Adrian Woodruffe-Peacock

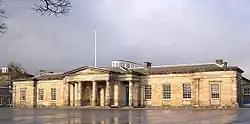
Woodruffe-Peacock boarded at Edinburgh Academy

Woodruffe-Peacock, always known by his middle name of Adrian, was born at Bottesford Manor, north Lincolnshire, on 23 July 1858, the son of Edward Peacock (1831–1915), farmer, antiquarian, historian, and author, and his wife, Lucy Ann Wetherell (1823–1887). He had 6 siblings, including the folklorist Mabel Peacock. He was schooled at Edinburgh Academy (1870–73) and St Peter's School, York (1873). He then received private tuition in Lincolnshire until April 1877, when he was admitted to St John's College, Cambridge, to study mathematics, classics, science, and natural history. Shortage of money, poor health, and the decision to become an Anglican clergyman cut short his stay there.